AarBus

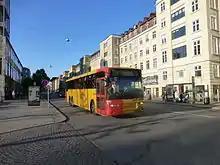
Aarhus Sporveje, Line 2A, 2013. Park Allé.

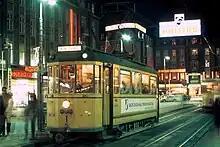

AarBus (until 2021 "Busselskabet Aarhus Sporveje", colloquially known as "Aarhus Sporveje") is a bus company operating in Jutland, Denmark. It is the primary bus operator in the city and municipality of Aarhus and the former municipal bus operator of Aarhus Municipality. The company maintains all bus operations in Aarhus Municipality through 3 contracts with the Central Denmark Region public transit organization Midttrafik. Two contracts were won in bids in 2008 and 2012 and the third, a holdover from when the company was a municipal entity, will be tendered in 2017.